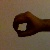
The image shows a hand gesture representing the number 0 in Indian Sign Language.